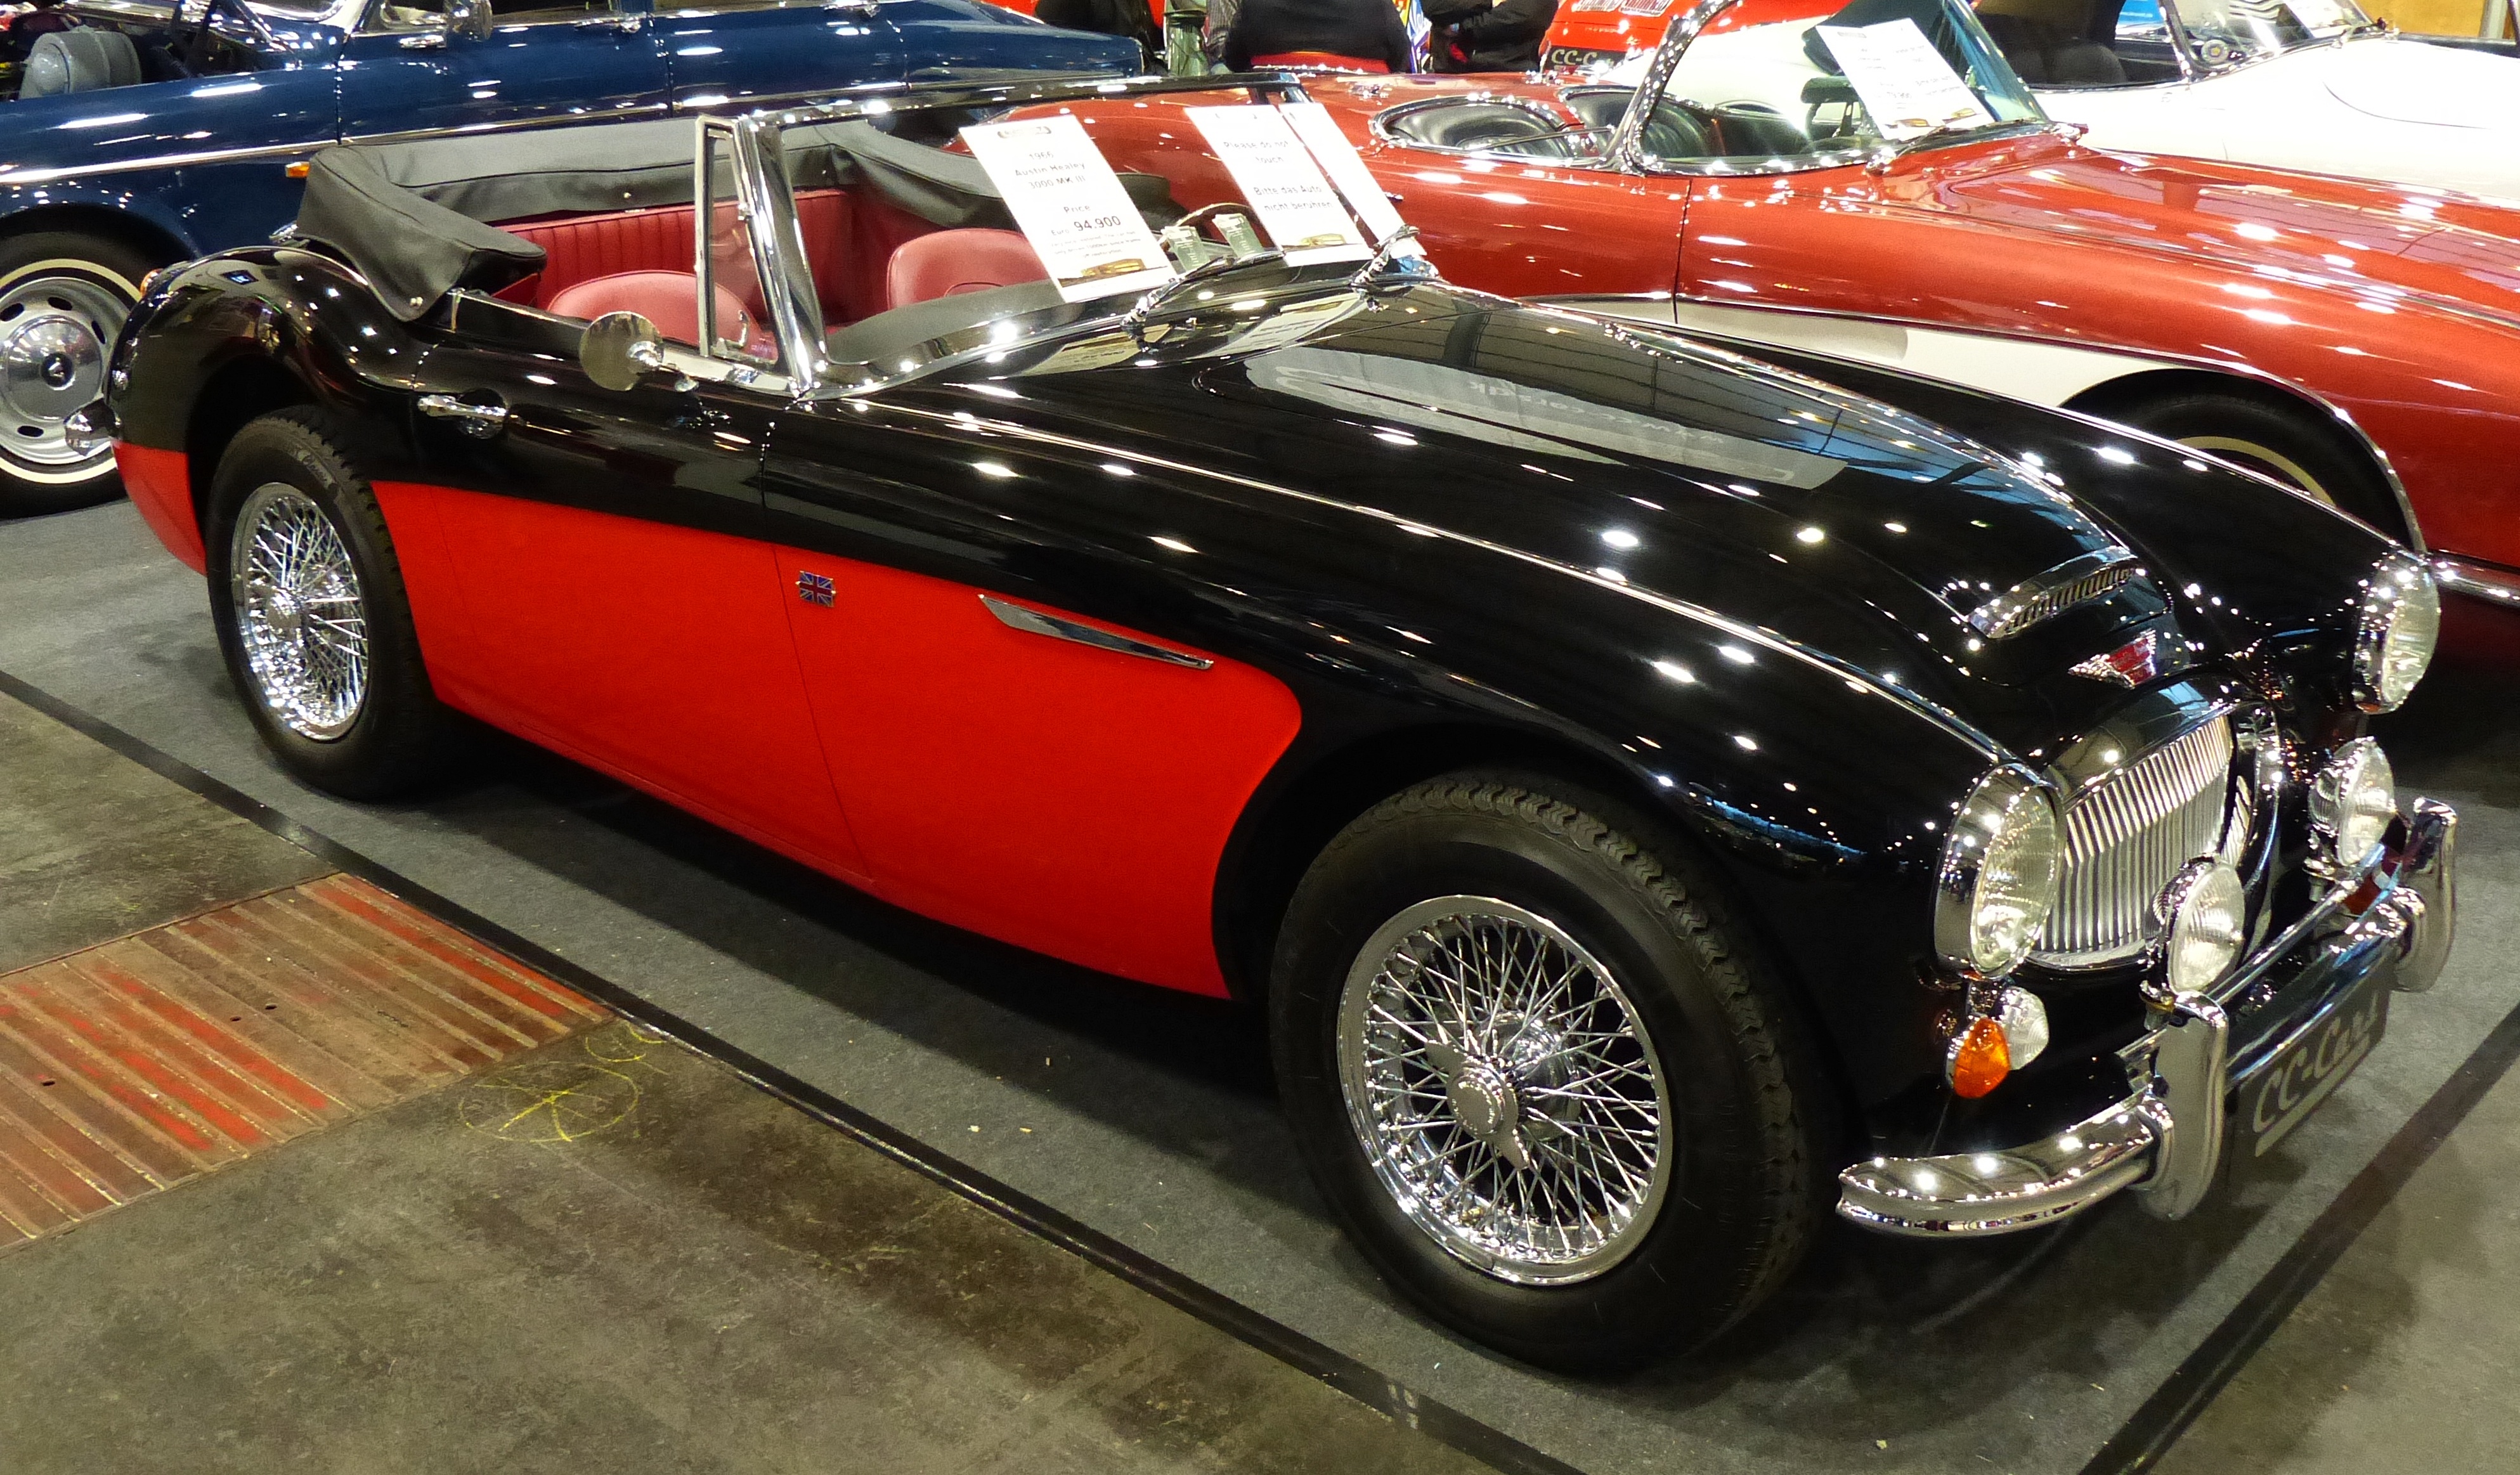
car, vehicle, auto, classic car, sports car, vintage car, race car, oldtimer, classic, coupe, exhibition, fair, historically, old cars, antique car, land vehicle, vintage car exhibition, austin healey 3000, aston martin db2, austin healey 100, jaguar xk150, jaguar xk140, ac ace